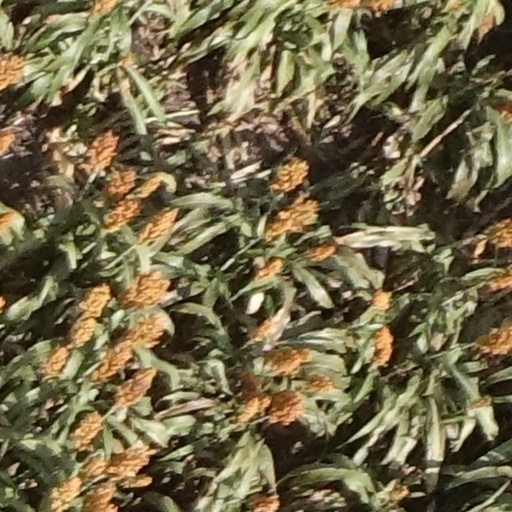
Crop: sorghum